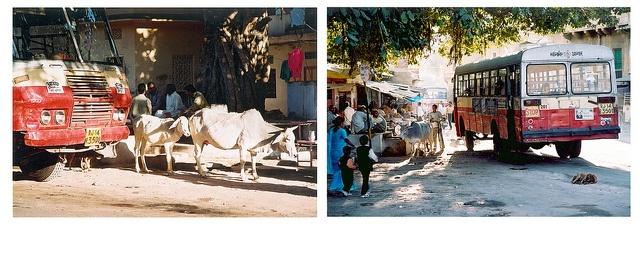
A series of photos showing a bus traveling down a street.
Two photographs of busses, cows and people on streets.
People in a town wait to board a bus
Two shots of an old bus, one with skinny cattle in front of it
Cattle walking through the street pass a bus